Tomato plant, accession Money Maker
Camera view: bottom (45 deg); turntable rotation: 240 degrees
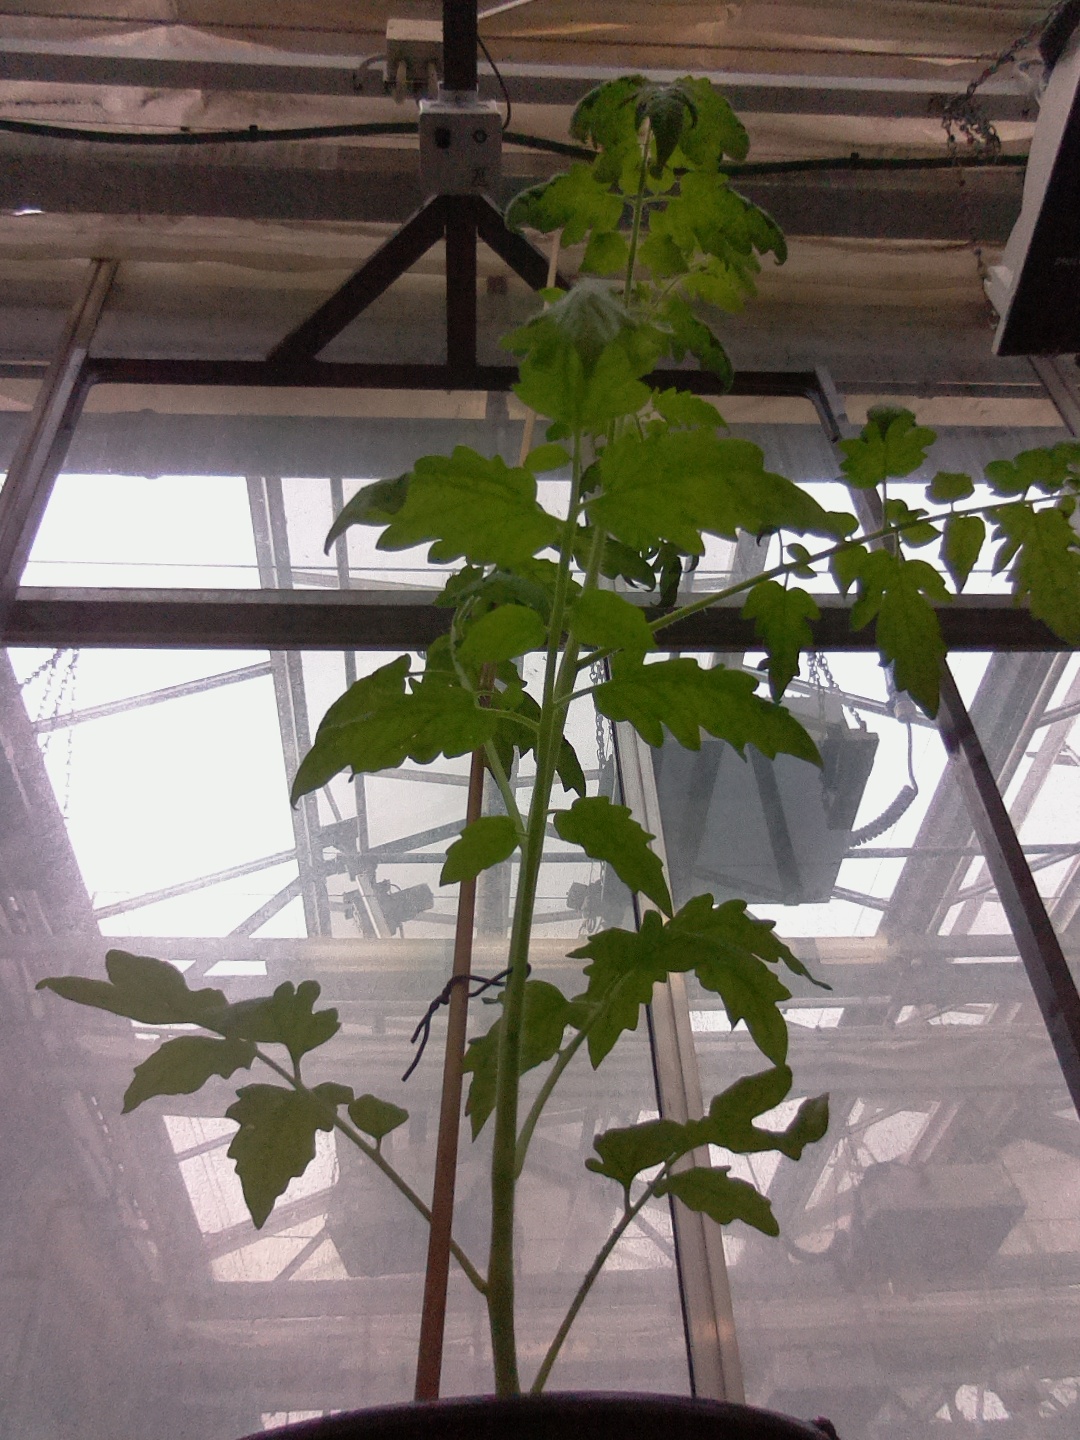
BBCH growth stage 14: 8 of true leaves visible